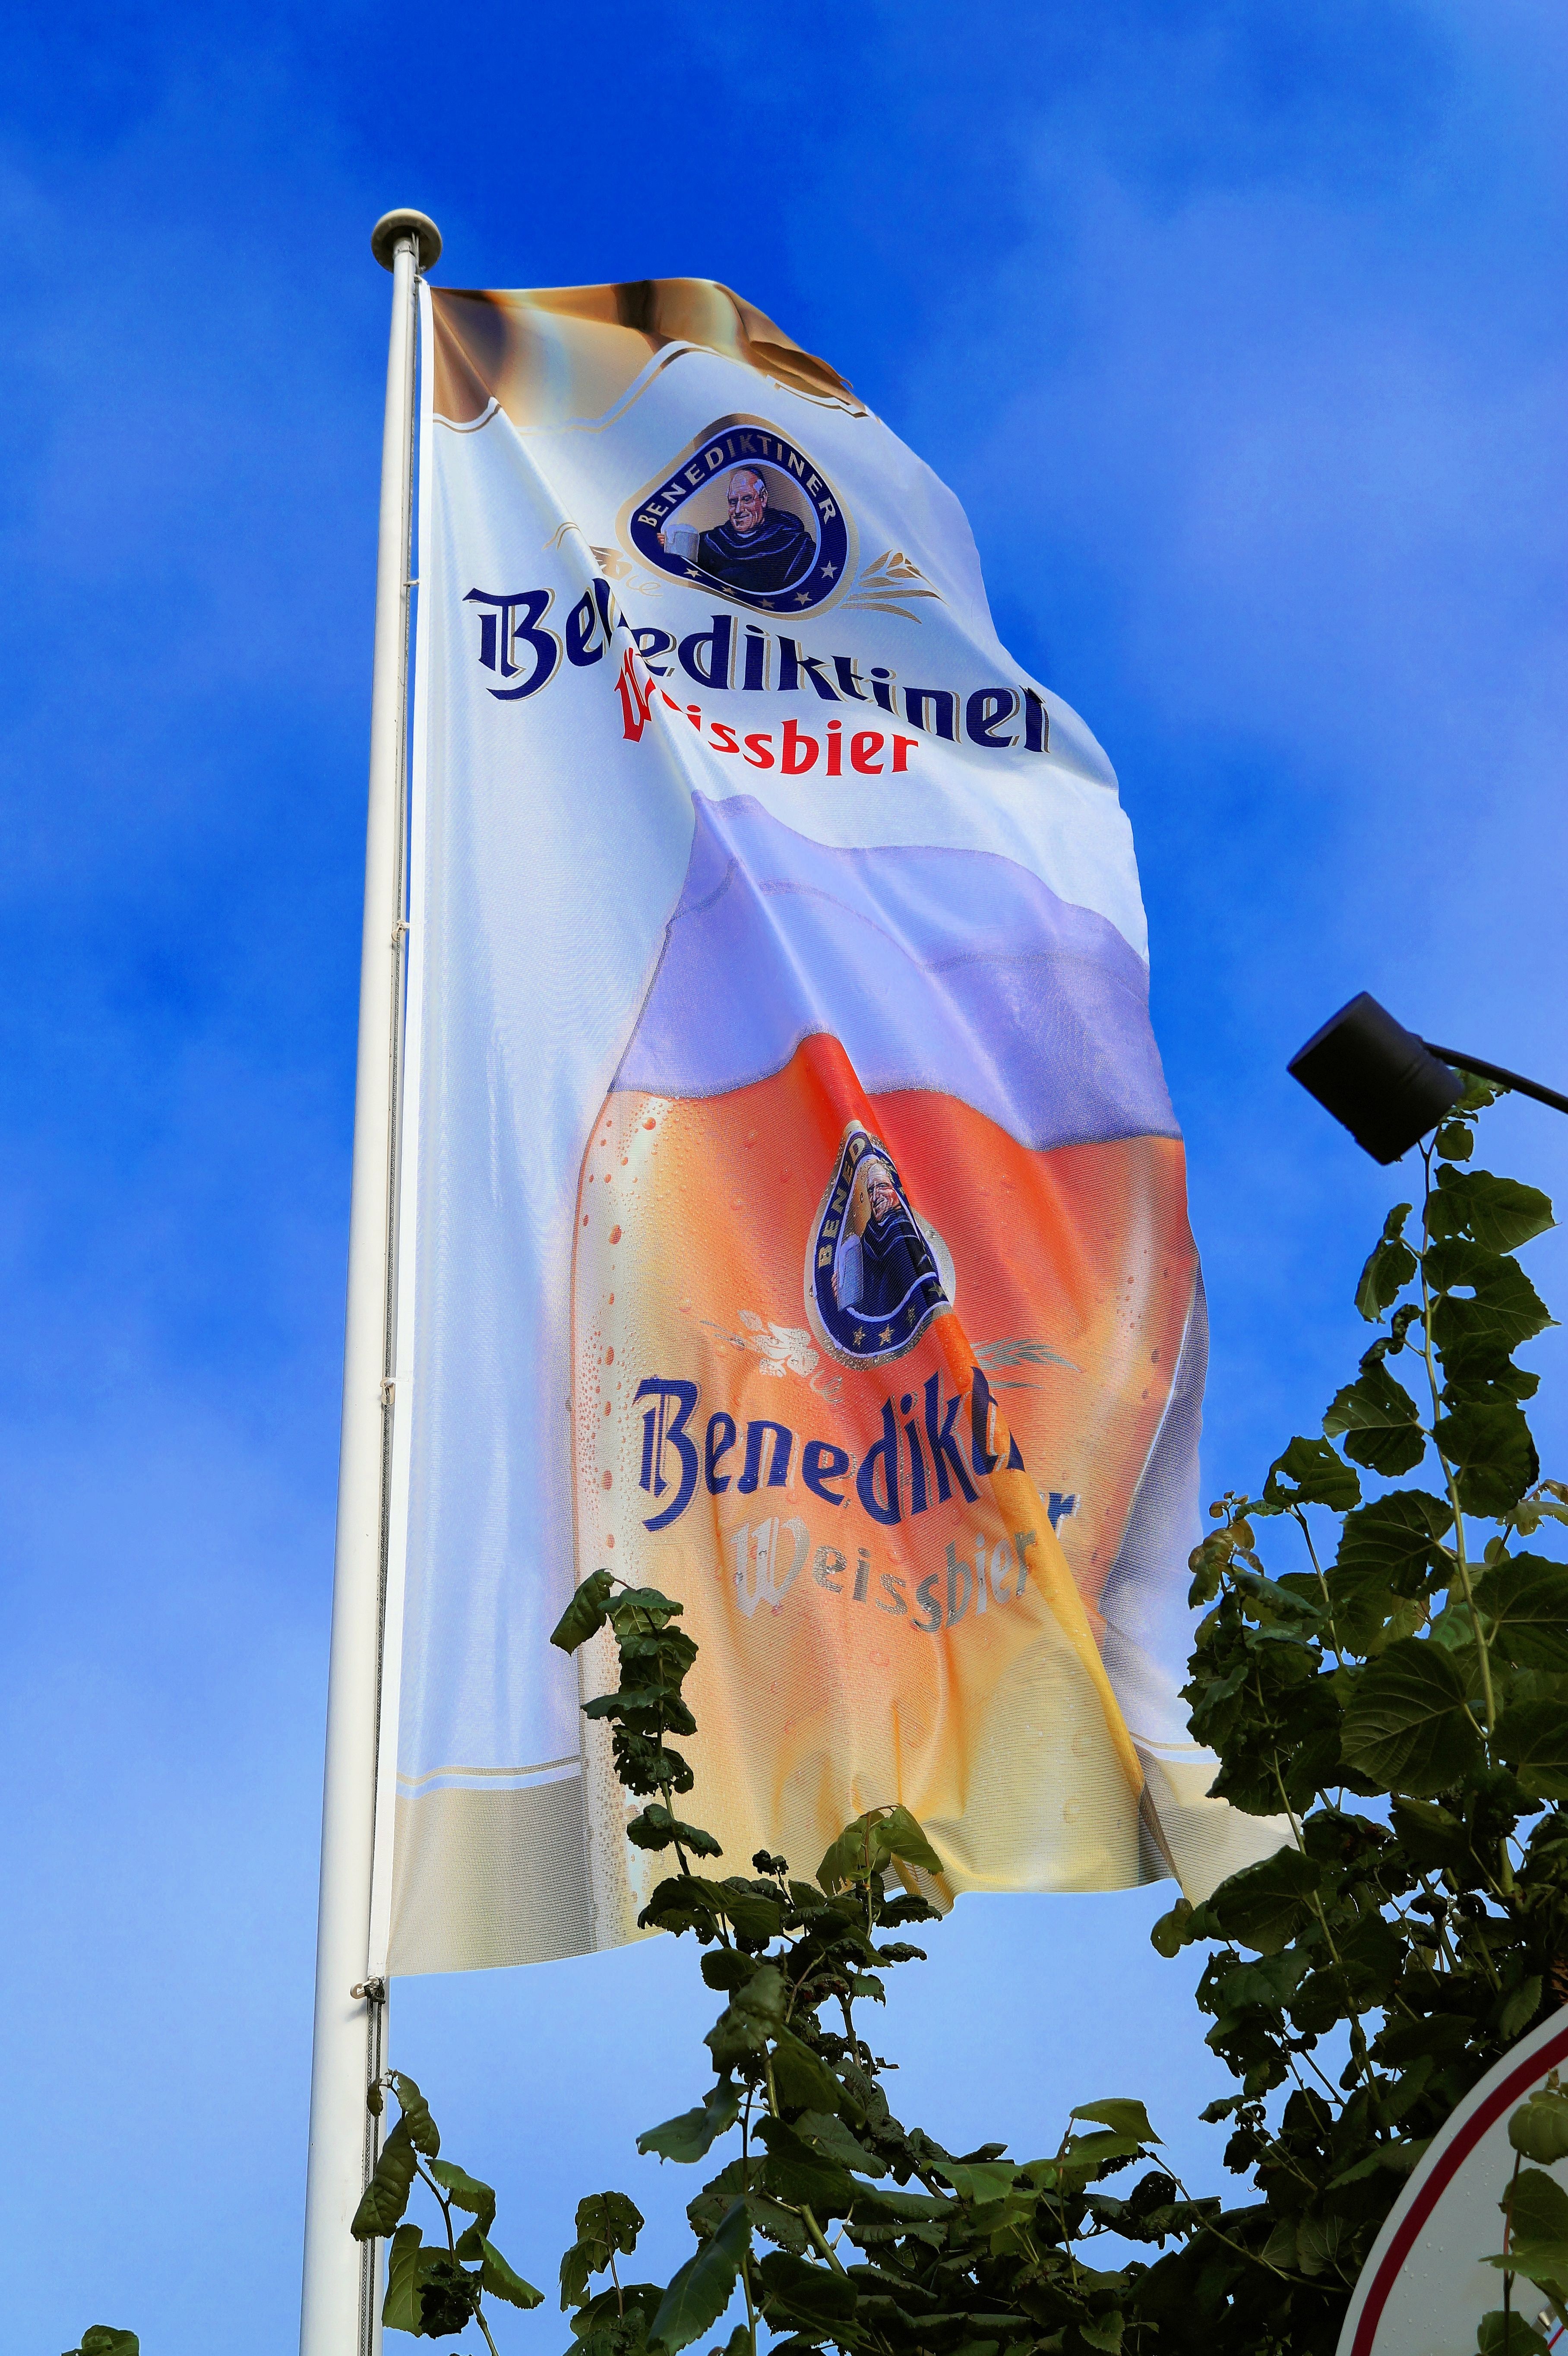
advertising, sign, vehicle, banner, flag, blue, colorful, flutter, atmosphere of earth